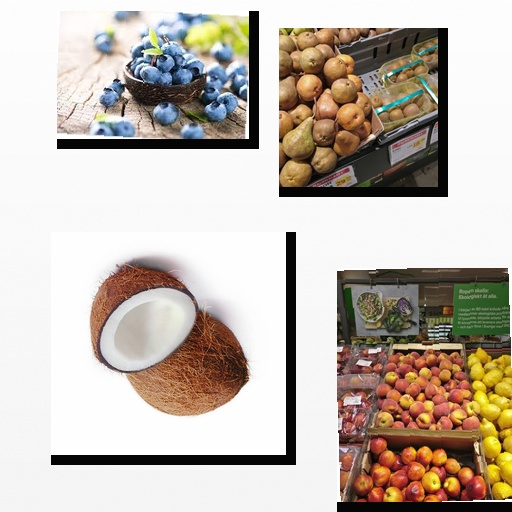
Food items: peach, pear, coconut, blueberry